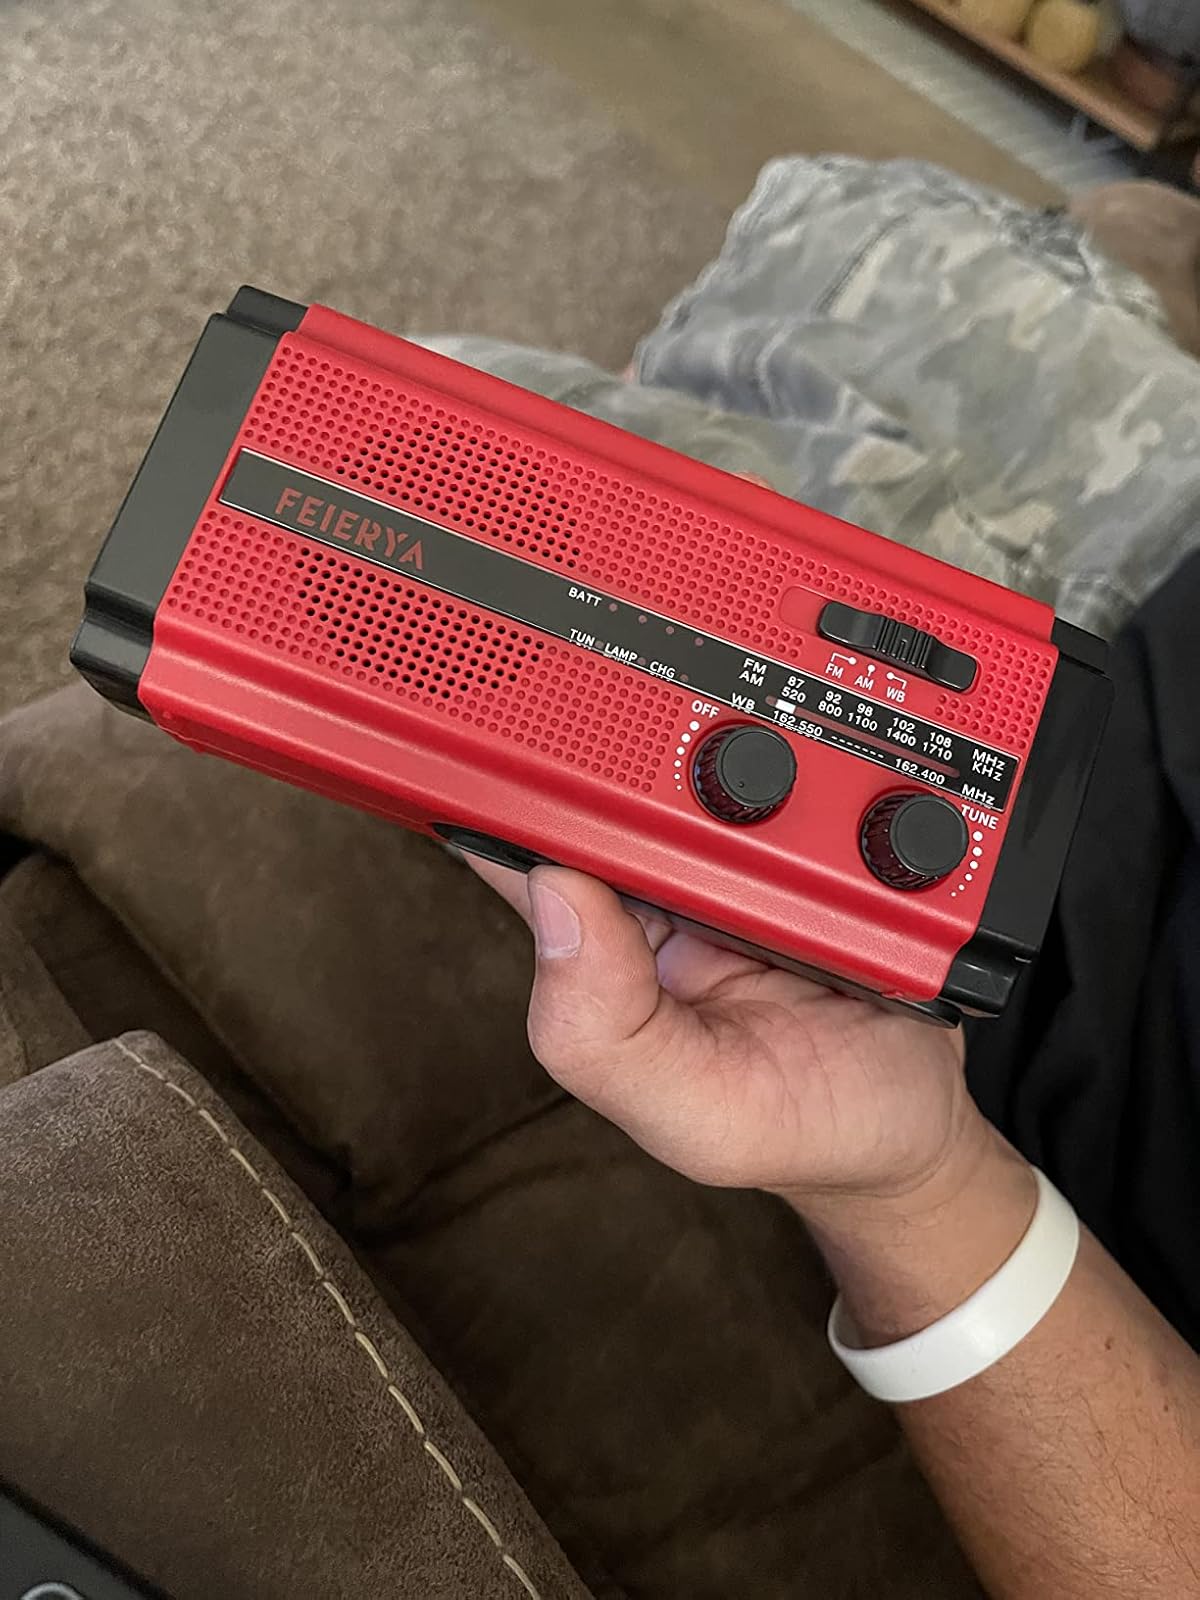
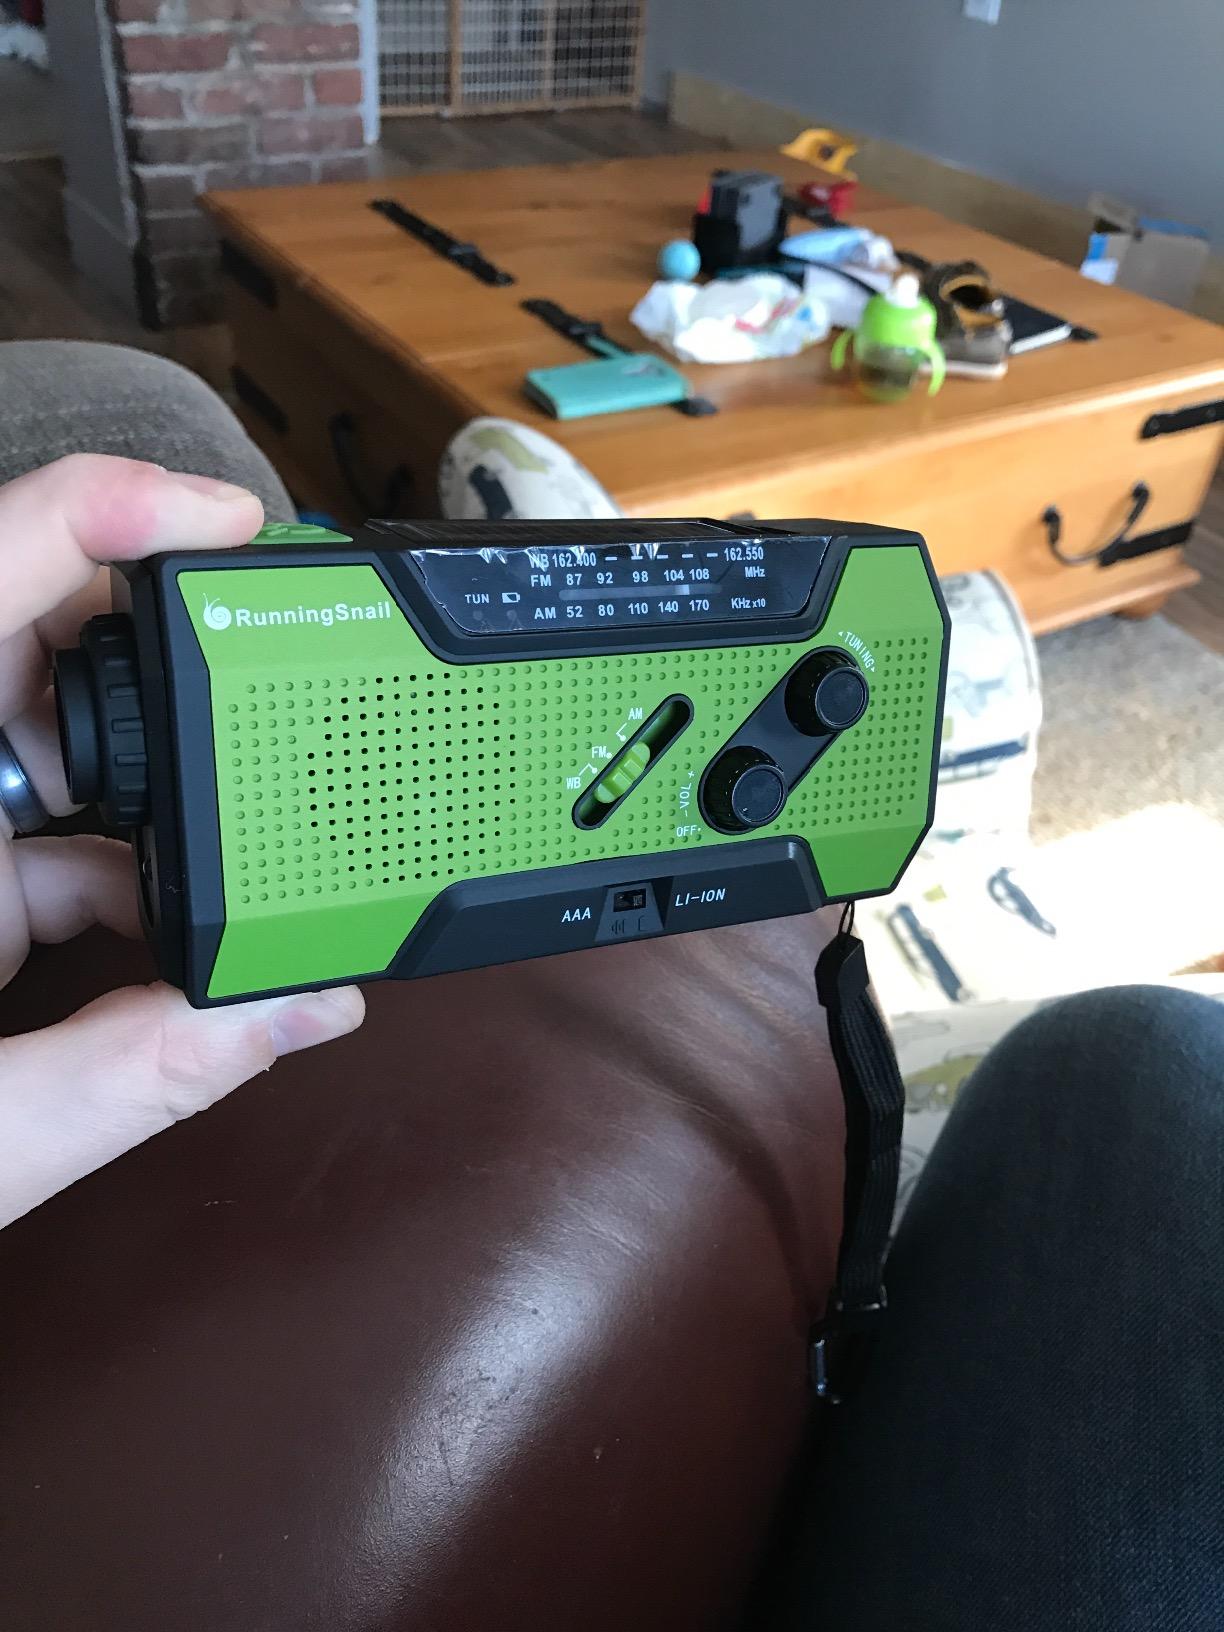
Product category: radio
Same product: no